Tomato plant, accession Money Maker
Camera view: vertical (180 deg); turntable rotation: 150 degrees
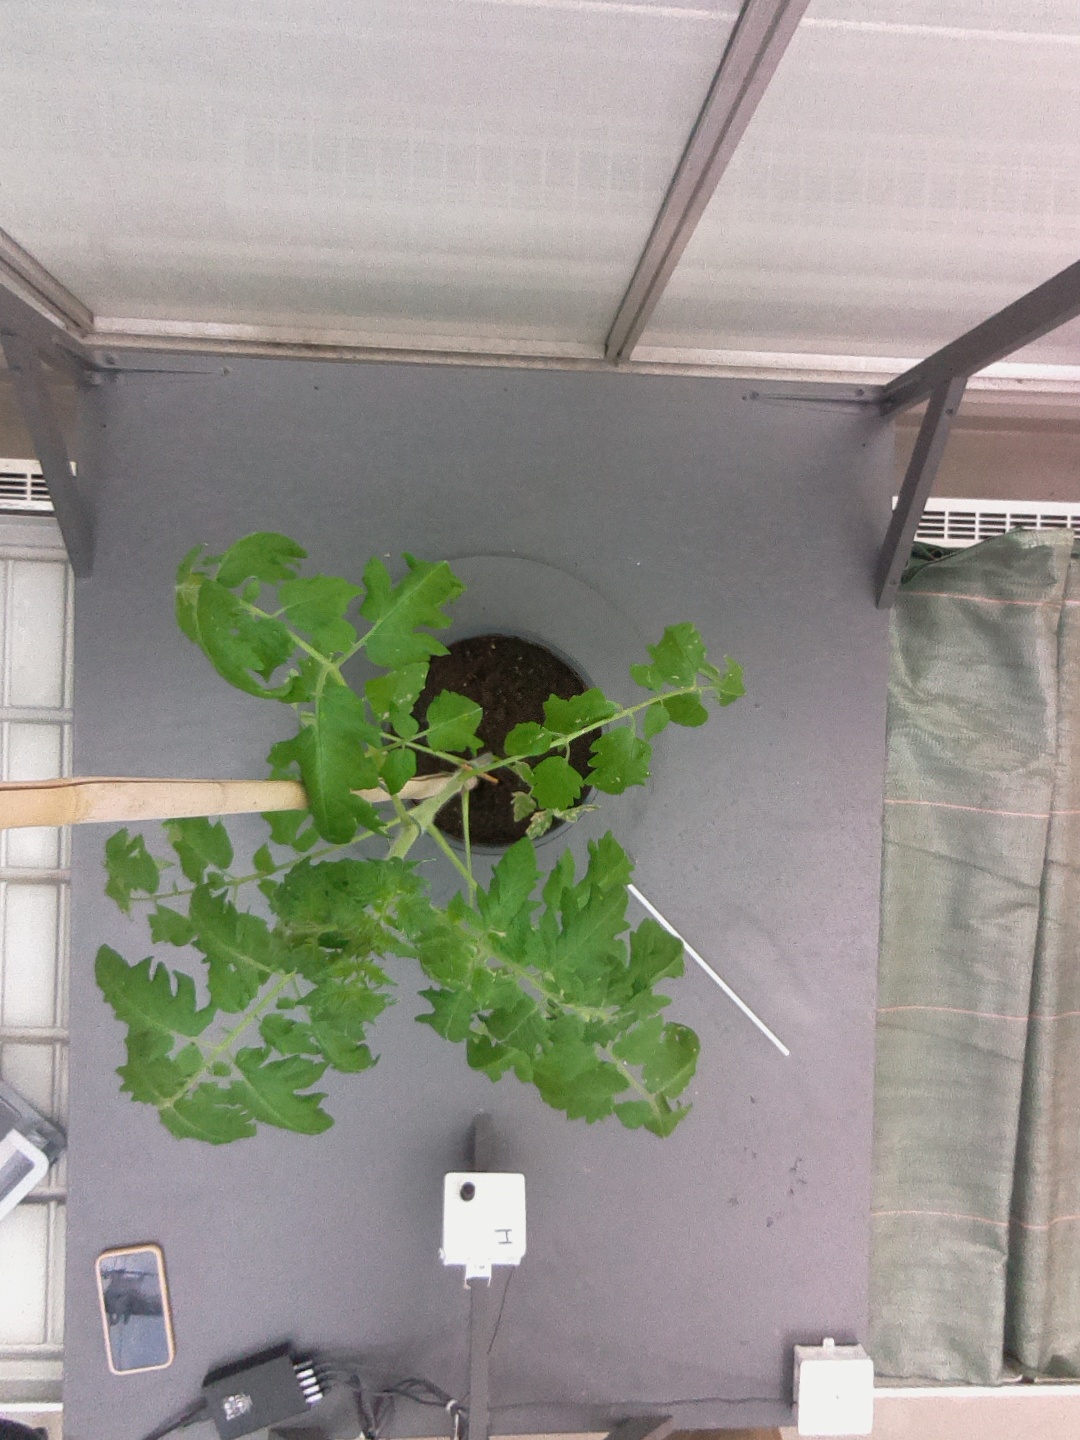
BBCH growth stage 53: 3 inflorescences visible